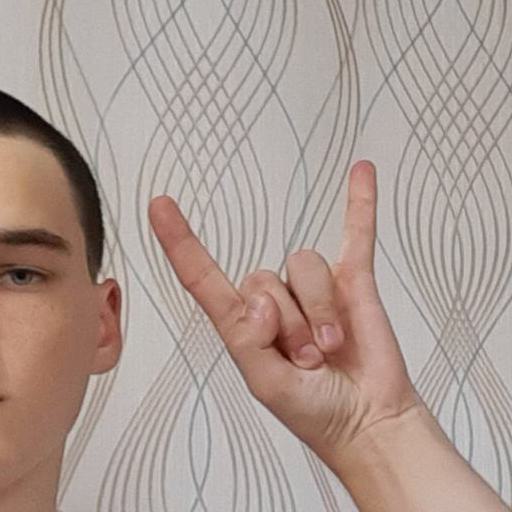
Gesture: rock